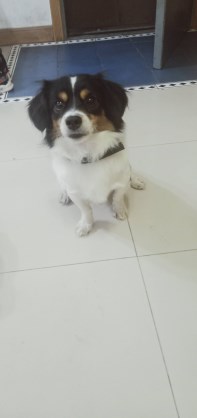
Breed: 806-n000129-papillon